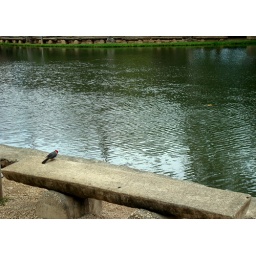
I liked this bird and it's red head, interesting.Polynesian Cultural CenterLaie, island of Oahu in Hawaii